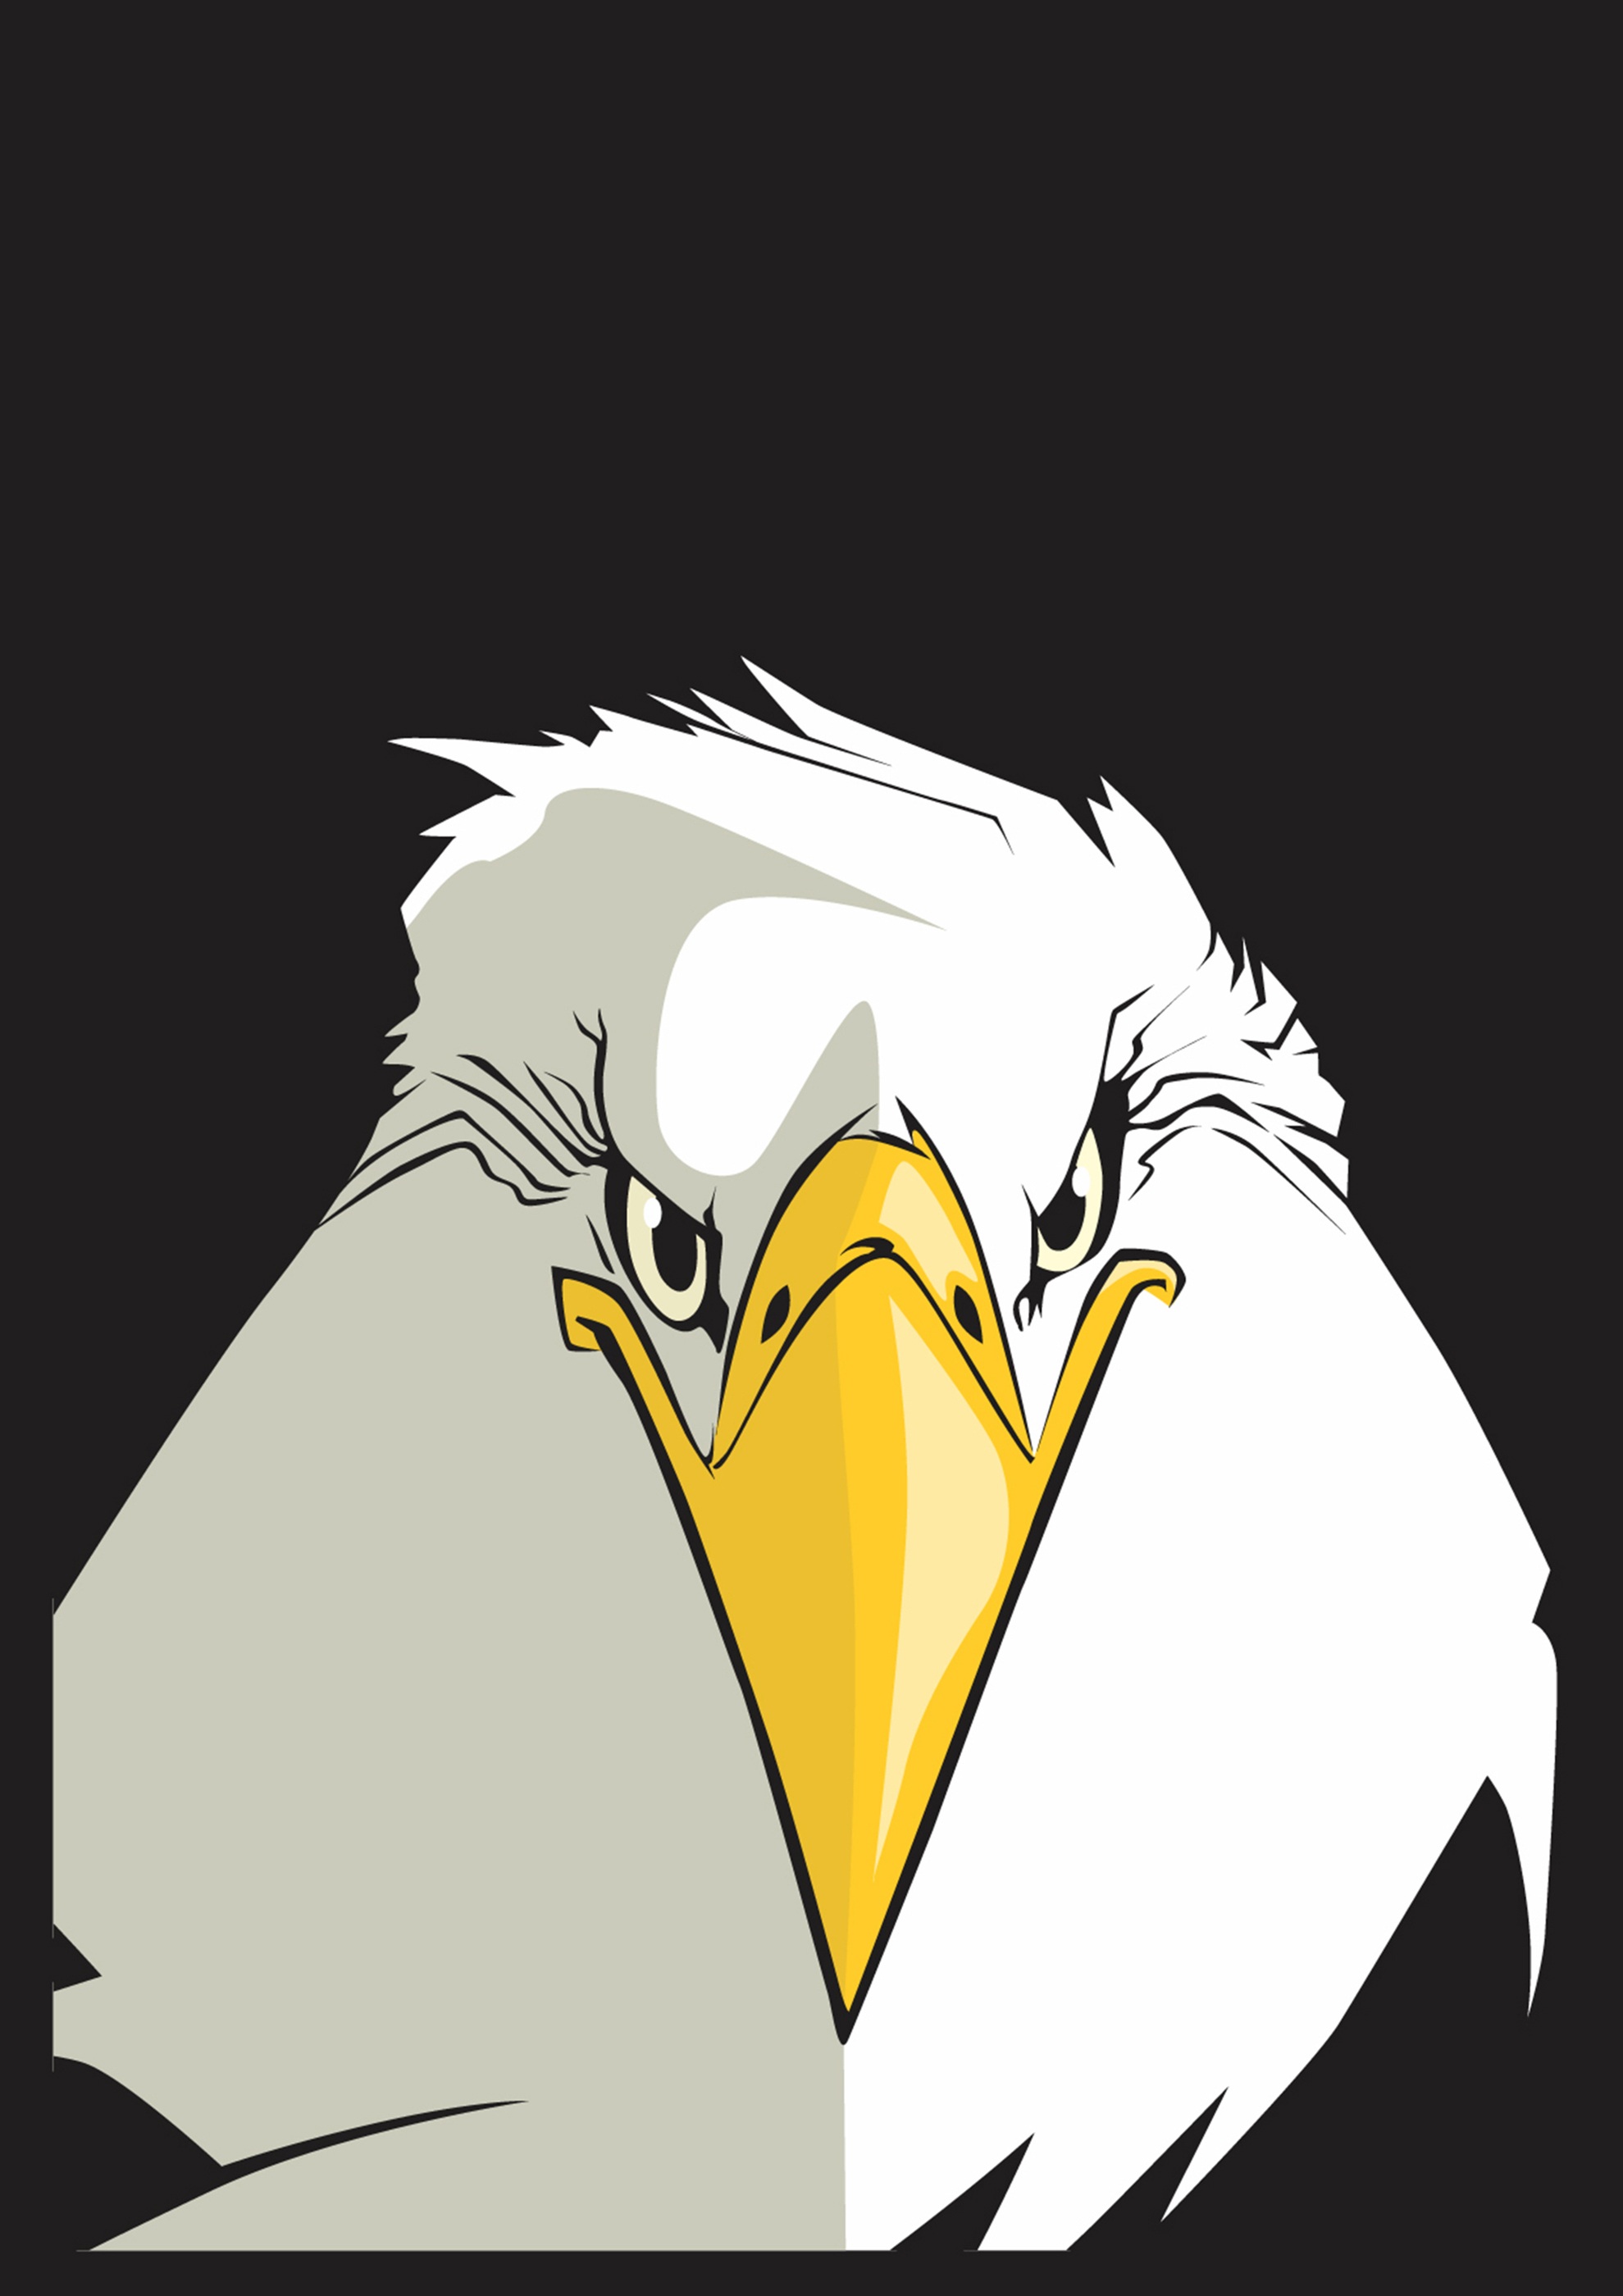
bird, wing, dark, eagle, bird of prey, eyes, illustration, vertebrate, cartoon, flightless bird